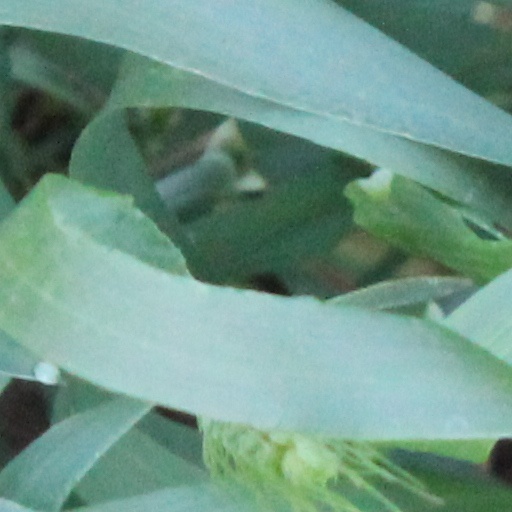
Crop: wheat